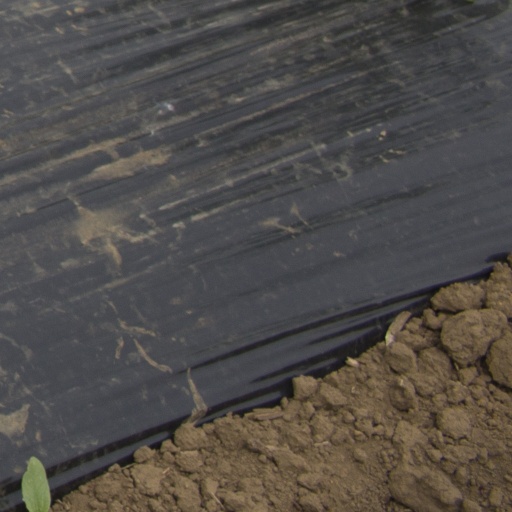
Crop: Jerusalem artichoke